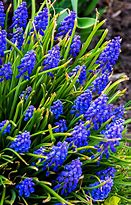
Label: Grapes